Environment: real
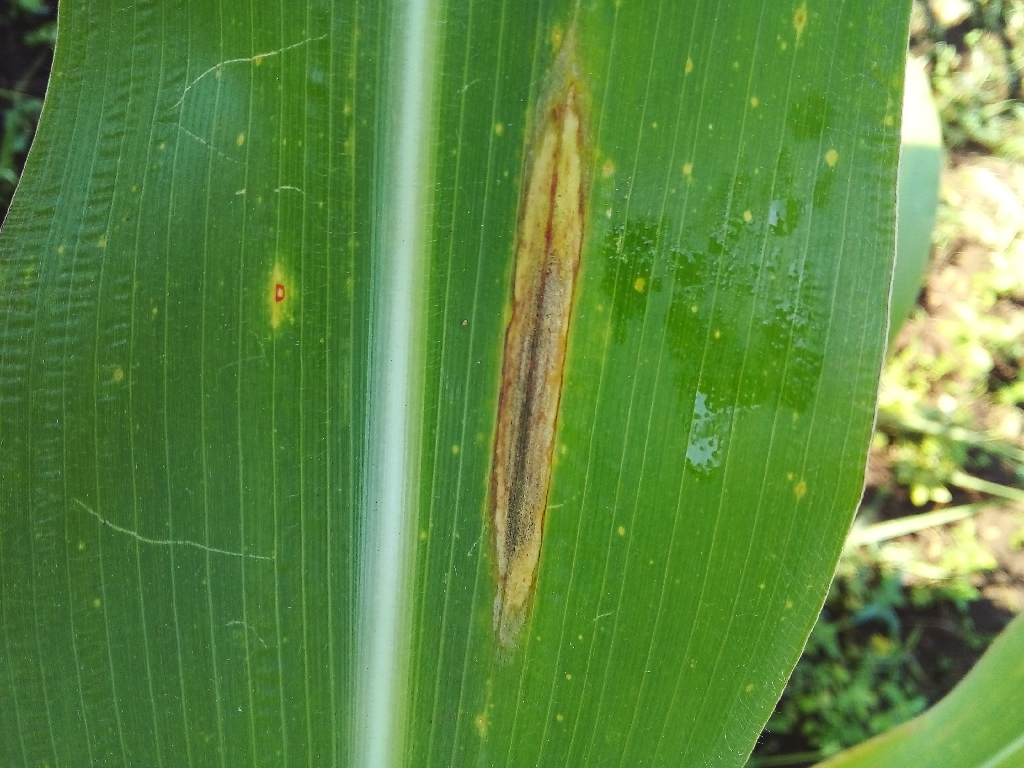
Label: northern_corn_leaf_blight